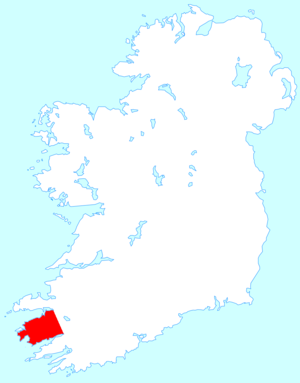
La péninsule d'Iveragh, située dans le comté de Kerry en Irlande, est la plus grande péninsule du sud-ouest de l'Irlande. Une chaîne de montagnes, les Macgillycuddy's Reeks, se trouve au centre de la péninsule. Carrauntuohil, sa plus haute élévation, est également le point culminant du pays.